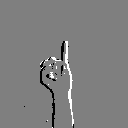
ASL letter: i